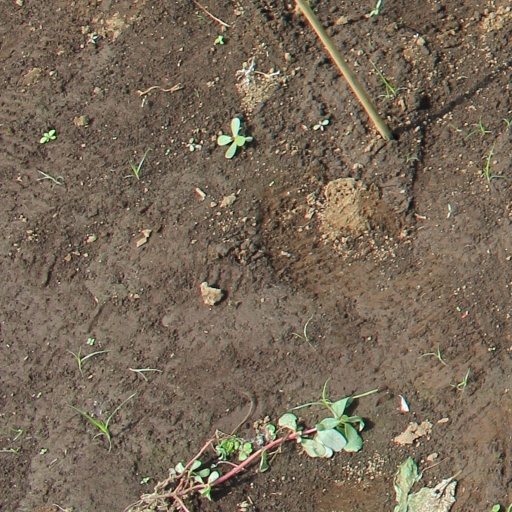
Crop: soybean